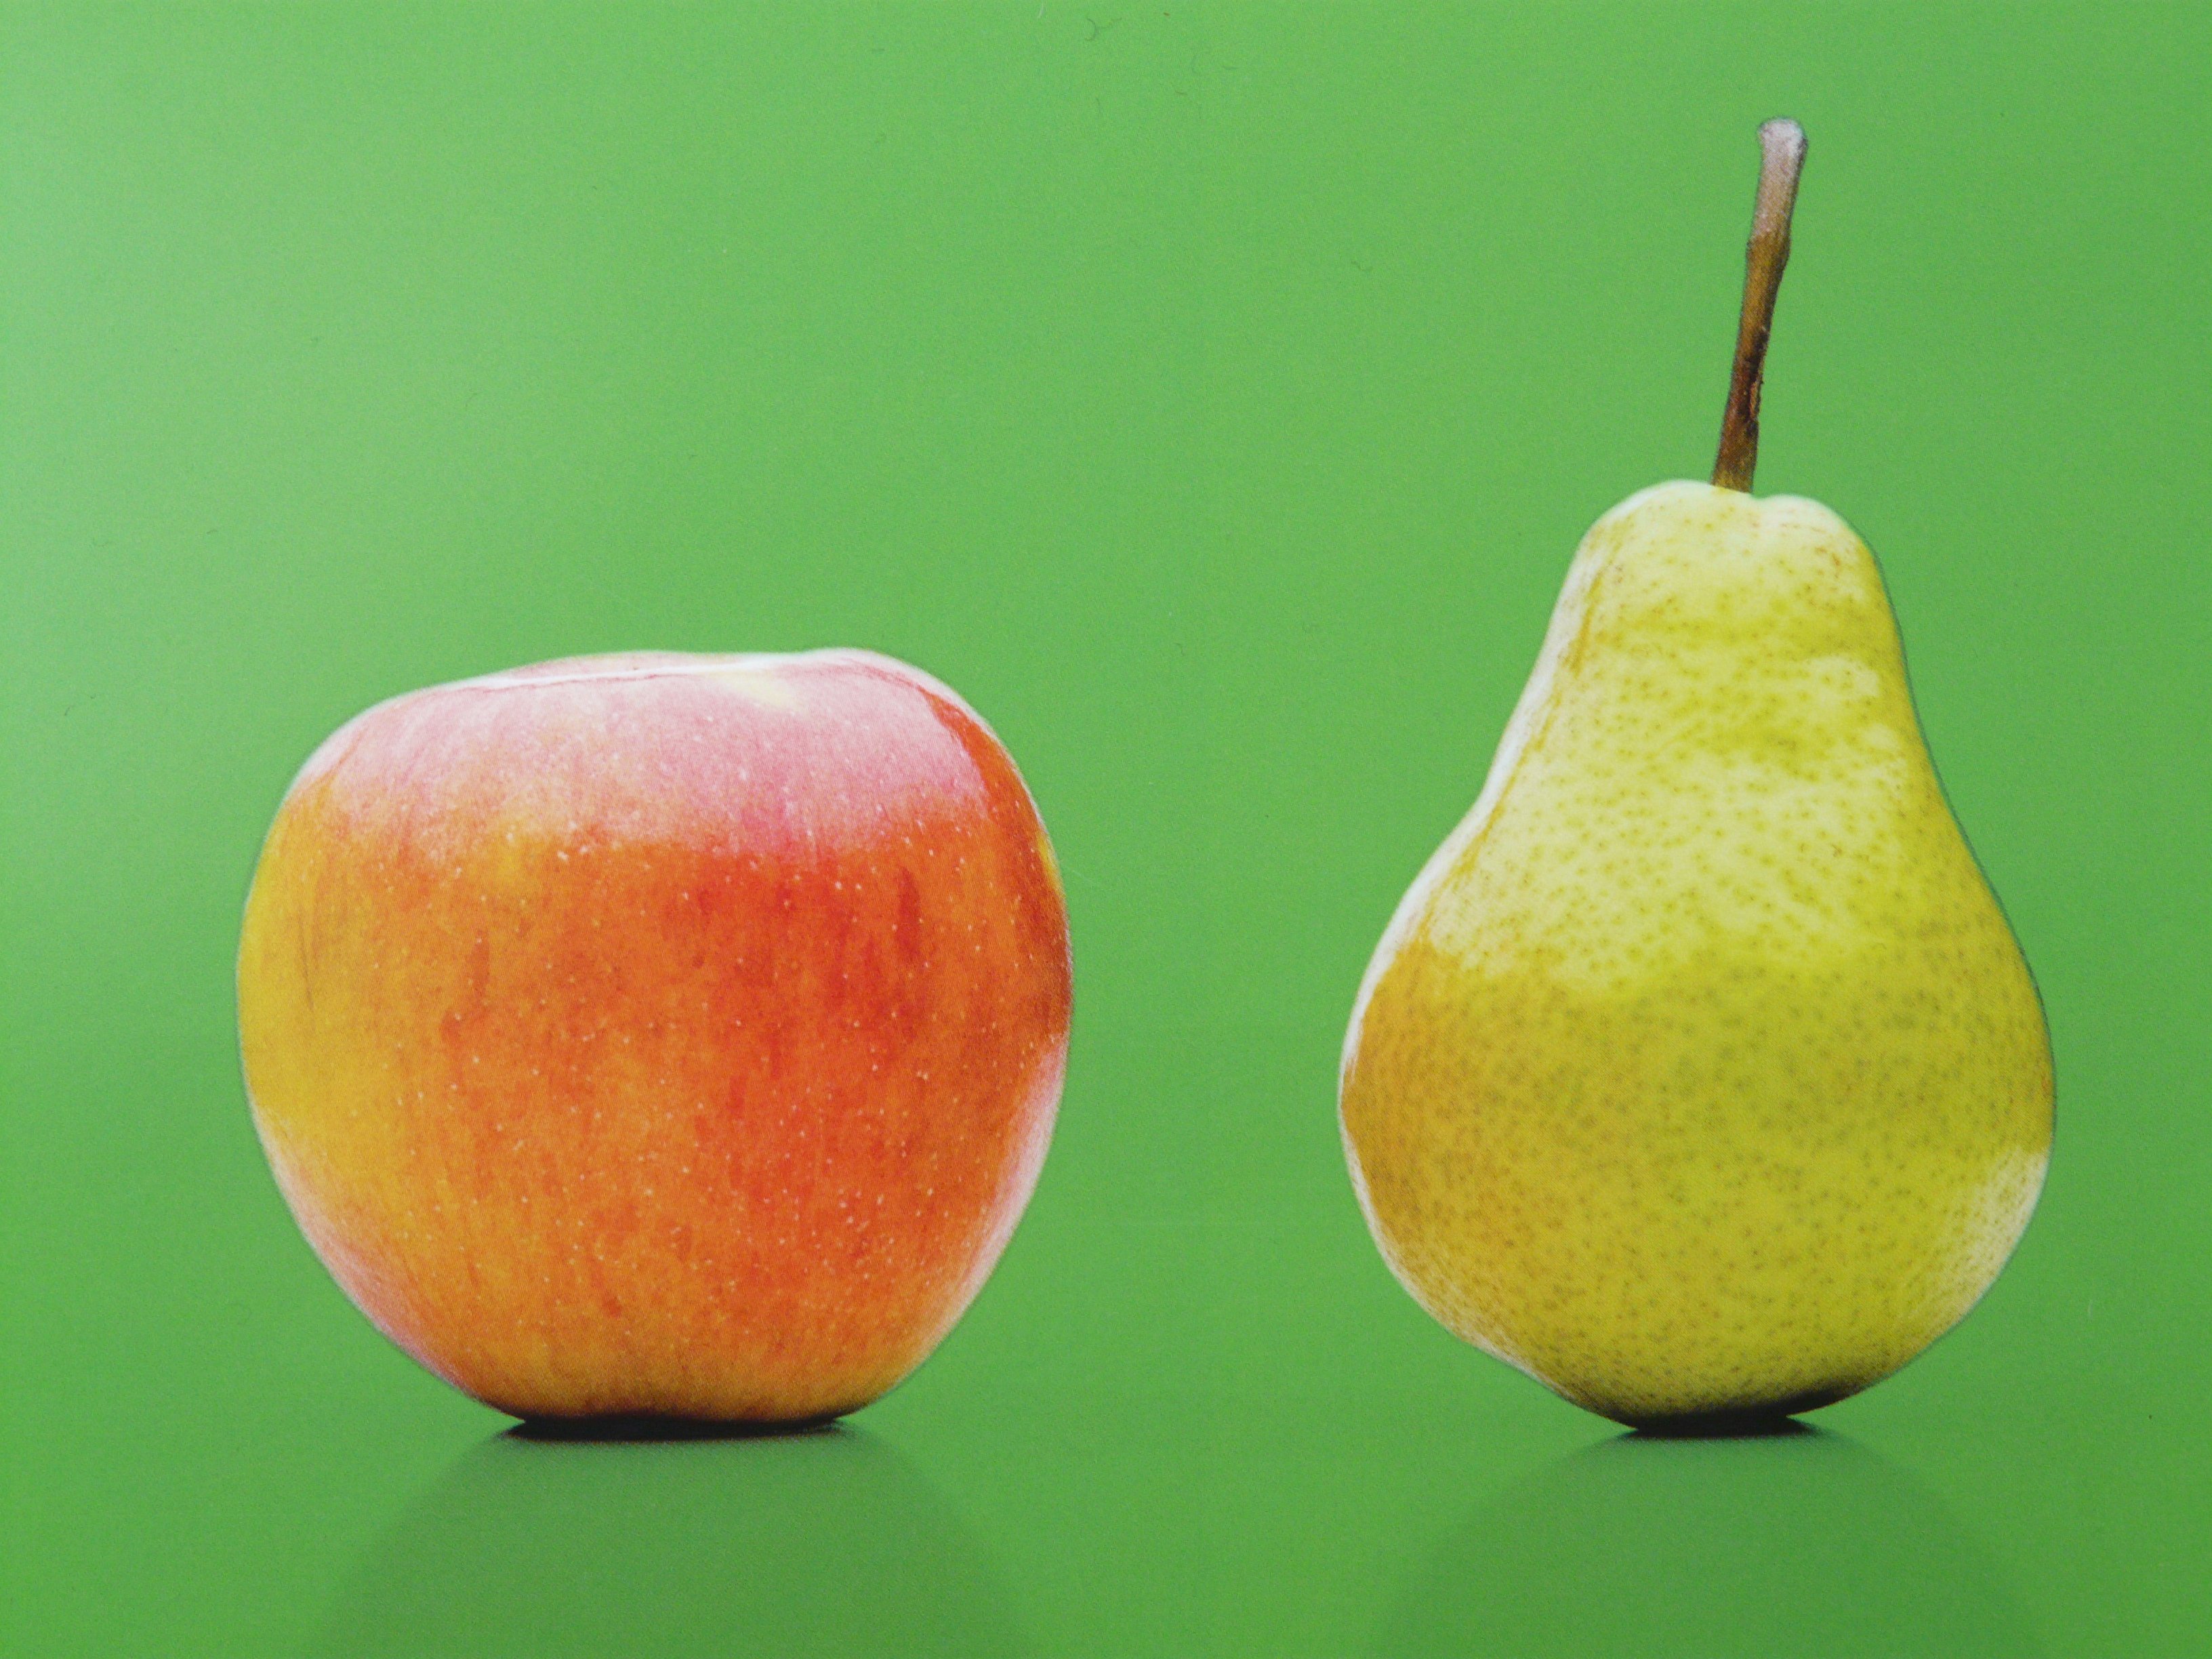
apple, pear, fruit, ripe, sweet, vitamins, food, frisch, healthy, juicy, pair